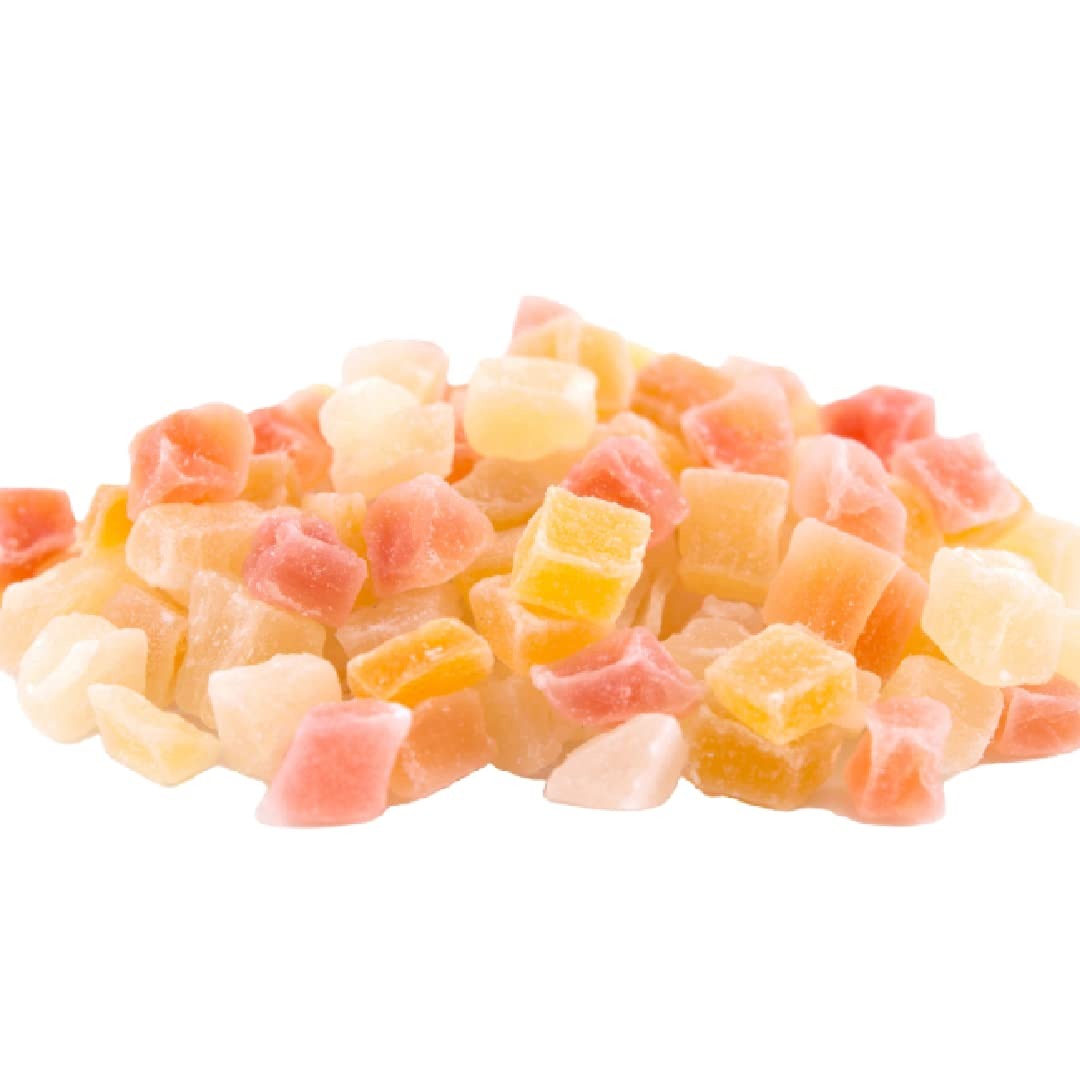
Item Name: GERBS Tropical Dried Fruit Snack Mix 2 LBS. Premium Grade | Top 14 Food Allergy Free | Resealable Bulk Bag | Made in USA | Unsulfured Diced Mango Pineapple Papaya | Gluten Peanut Tree Nut Free
Bullet Point 1: Gerbs Freshly Harvested Dried Diced & Cubed Mango, Papaya, Pineapple, picked this Season & Packaged on dedicated Allergen Free equipment in Rhode Island by our Specialy trained staff.
Bullet Point 2: GERBS All-Natural Pledge = Non GMO, No Trans-fats, chemicals, preservatives, Nothing artificial added! The way mother nature intended our foods to be, made from scratch, to taste great, keep you healthy, & provide natural energy!
Bullet Point 3: Gerbs Certified Allergen Statement - Our entire product line is: Gluten, Wheat, Peanut, Tree-Nut, Soy, Egg, Milk/Dairy, Sesame, Mustard, Shellfish & Fish FREE!
Bullet Point 4: High in Fiber, Antioxidants, Omega Fats, and loaded with Protein. Low Carb's. Naturally Heart Healthy & Cholesterol Free. Essential piece to any healthy life style! Featured Ingredient on Dr. Oz.
Bullet Point 5: Shop our other trusted Gerbs Categories: Seeds, Salad Mixes, Seed Butters, Snack Mixes, Fruit Medley's, Seed Meals, Dried Fruits, Grains, Flours, Granola's, Oats, & Chocolates.
Product Description: DRIED CUBED TROPICAL FRUIT MIX, Mango, Pineapple, Papaya, Resealable Bag. Sealed 2 Pound bag in re-sealable stand up high grade poly zipper pouch. TROPICAL PARADISE IN EVERY BITE. Close your eyes and be transported with the sweet taste of pineapple, papaya & mango. Unsulphured (sulfur dioxide has been identified as a key problematic substance involved with allergic reaction to sulfite in foods), and contains no added preservatives. Dried through the nutrient-saving evaporation process. TROPICAL DRIED FRUIT MIX DICED CUBES INGREDIENTS: Sulphur Dioxide Free diced papaya (pure cane sugar), diced mango (pure cane sugar, citric acid), diced pineapple (pure cane sugar, citric acid) COUNTRIES OF ORIGIN: Thailand. GERBS PREMIUM WILD RICE ALLERGY STATEMENT We are a dedicated top 14 food allergen Free product line & facility. Everything we manufacture is top allergen free! However if you or a loved one has an allergy(ies) to any Gerbs product, please message us or call our US world headquarters in Johnston, Rhode Island, before ordering, so that we can answer any questions and talk about your options. Our facility and entire product line is free from: gluten, wheat, peanuts, tree nuts, soy, beans, lentils, beans, dairy/milk, eggs, sesame, shellfish, crustacean, fish, and mustard. All Gerbs lines are non-gmo, vegan, and free from pesticides and herbicides. Please understand most of our products are produced and packaged on shared but dedicated equipment, right here in our factory headquarters in Johnston, Rhode Island. If you have an allergy to one of our products or ingredients, do not order, please give us a call or message on Amazon.
Value: 32.0
Unit: Ounce

Price: 25.99